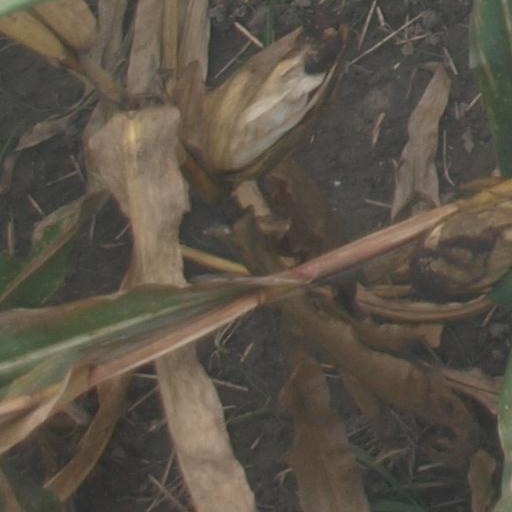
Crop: maize; corn